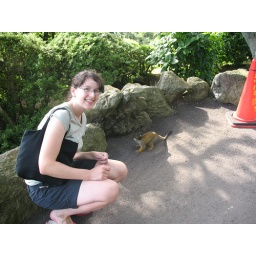
We went to a zoo in Izu.These cute little monkeys were running amok.